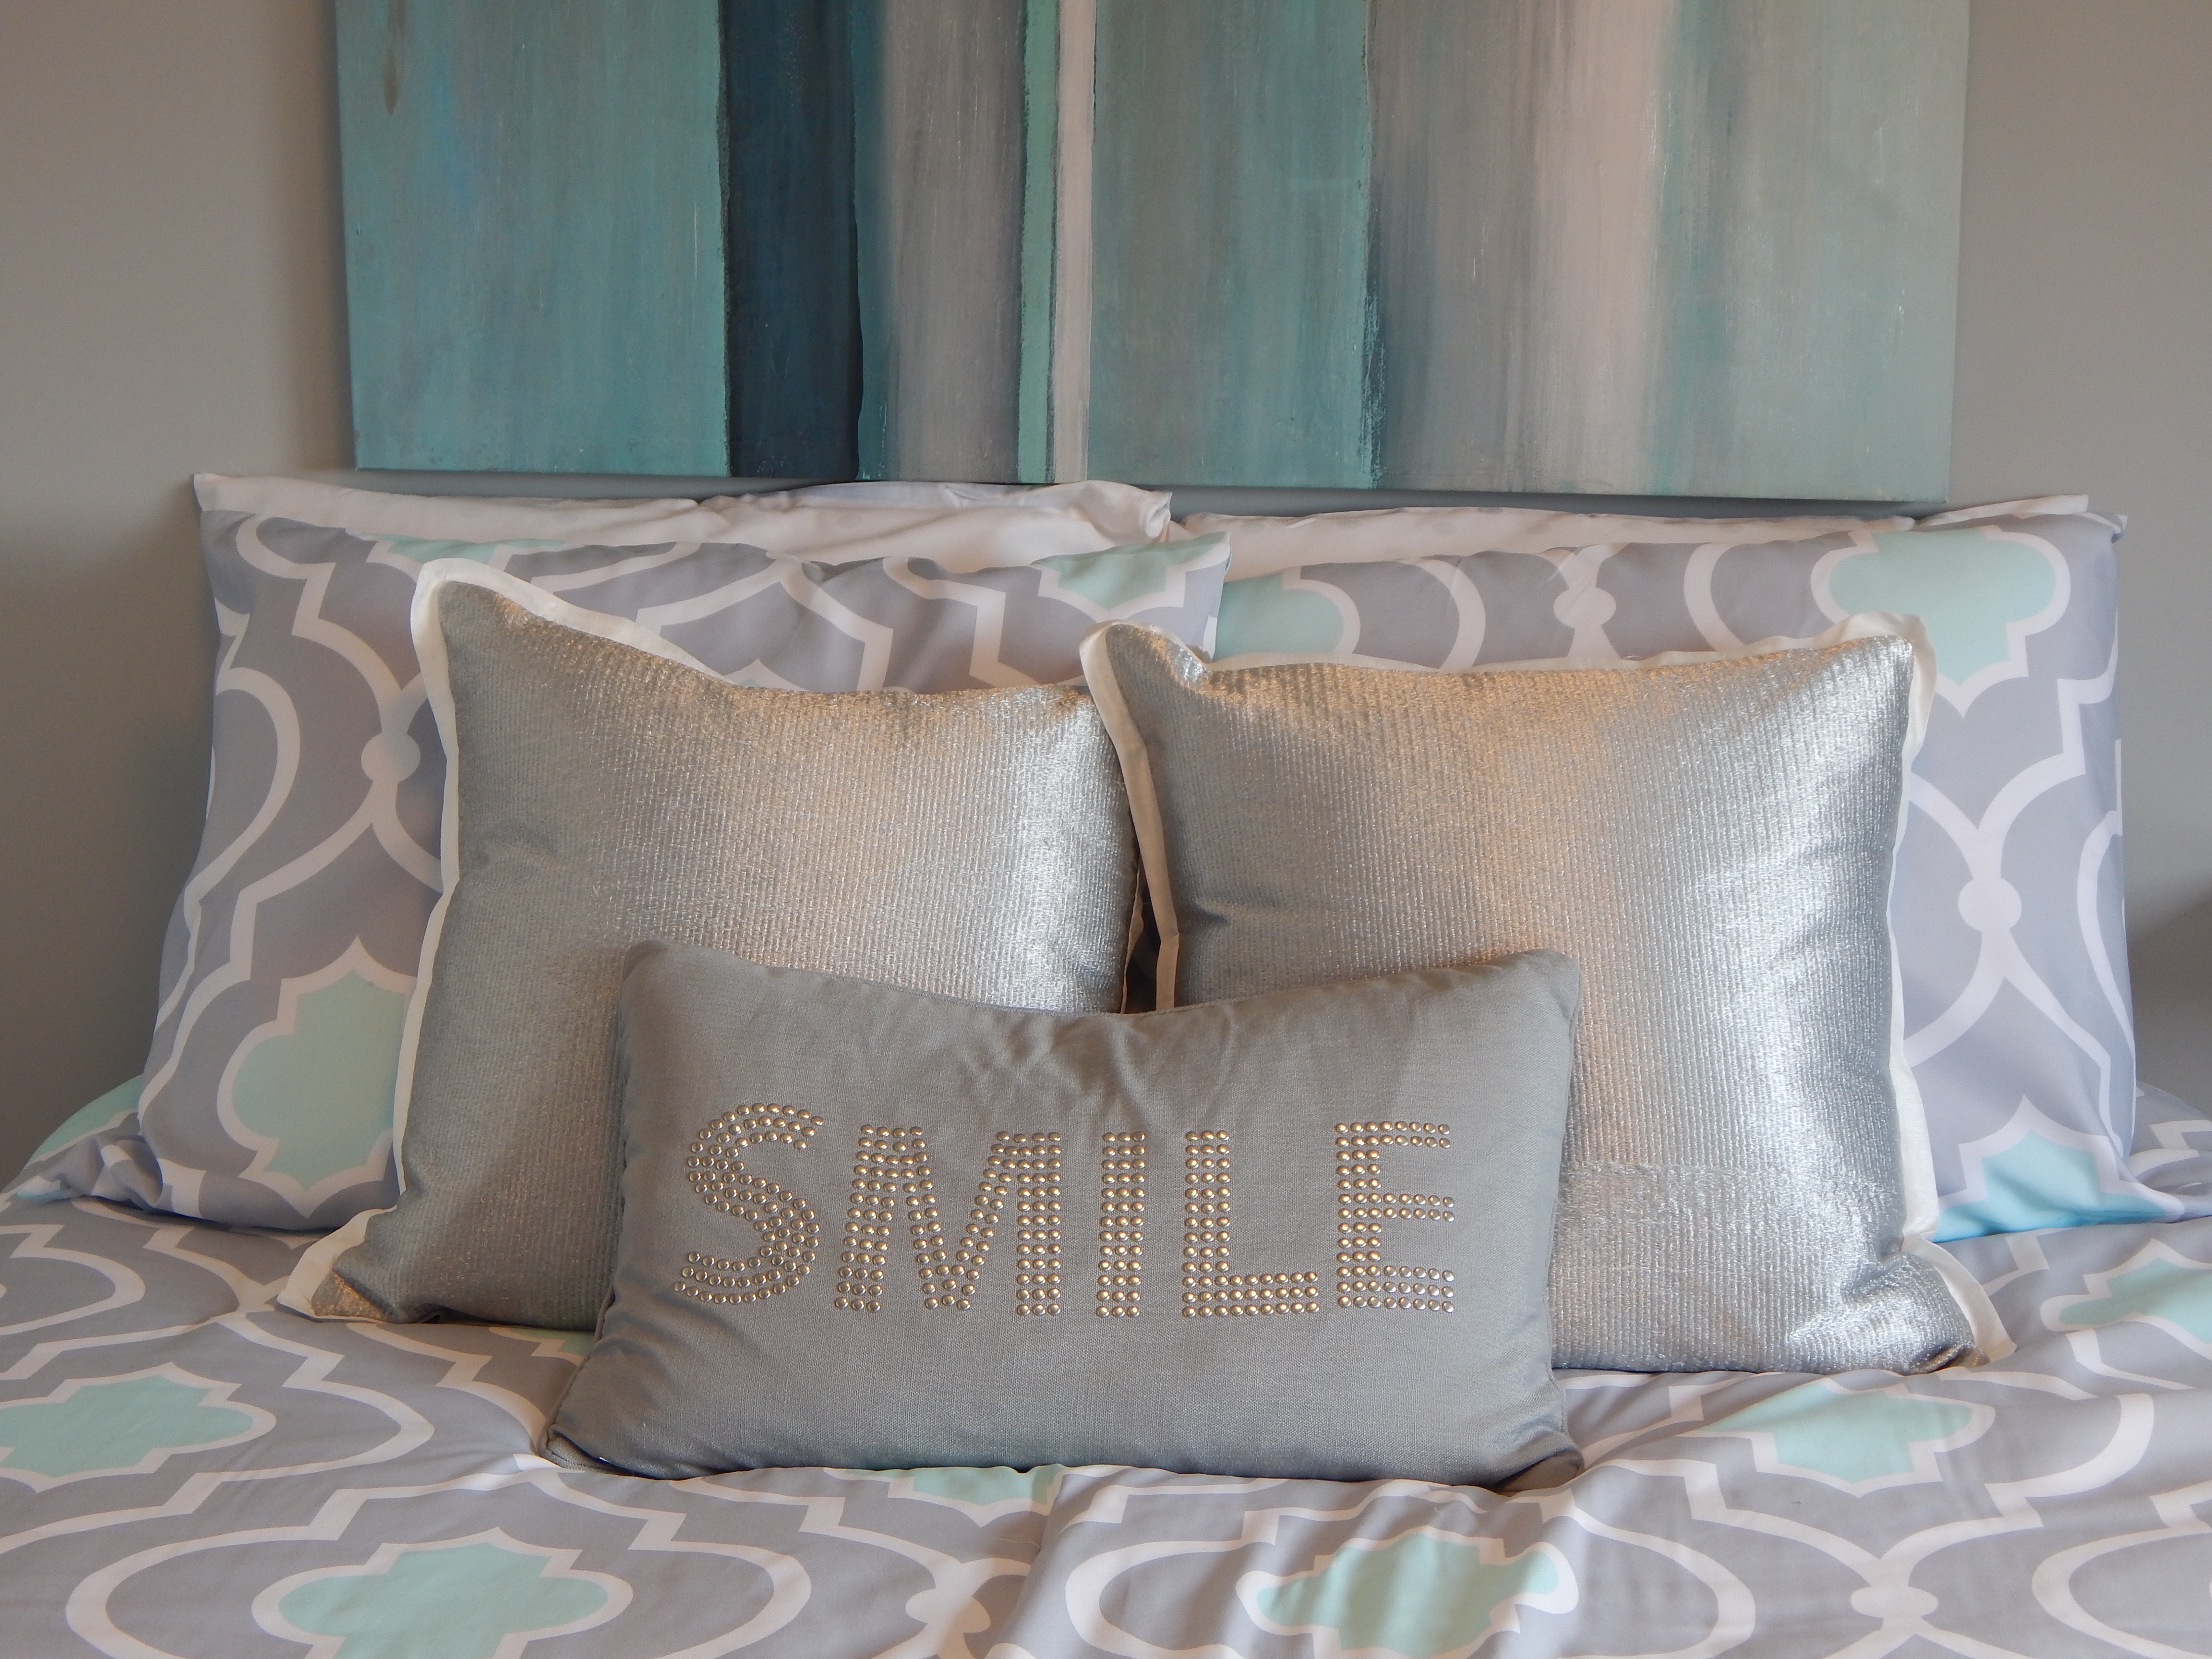
sleeping, furniture, room, bedroom, material, textile, sleep, design, bed, soft, comfortable, pillows, bedding, comforter, duvet cover, bed sheet, studio couch